Alexis Herman

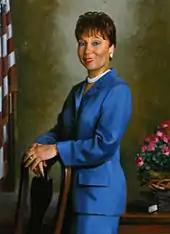
Herman's official U.S. Department of Labor portrait

Herman's time as director also included the death of Commerce Secretary, and Herman's former boss at the Democratic National Committee, Ronald Brown, in a plane crash. As director, Herman made arrangements for public and private grieving following the death. The tragedy strengthened Herman's bond with President Clinton, who like Herman, had been close to Brown.